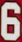
Number: 6